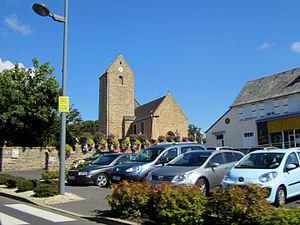
Parigny, Manche
Grandparigny est une commune française située dans le département de la Manche en région Normandie, peuplée de 2 682 habitants. Elle est créée le 1ᵉʳ janvier 2016 par la fusion de quatre communes, sous le régime juridique des communes nouvelles. Les communes de Chèvreville, Martigny, Milly et Parigny deviennent des communes déléguées.